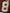
Number: 8